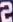
Number: 2